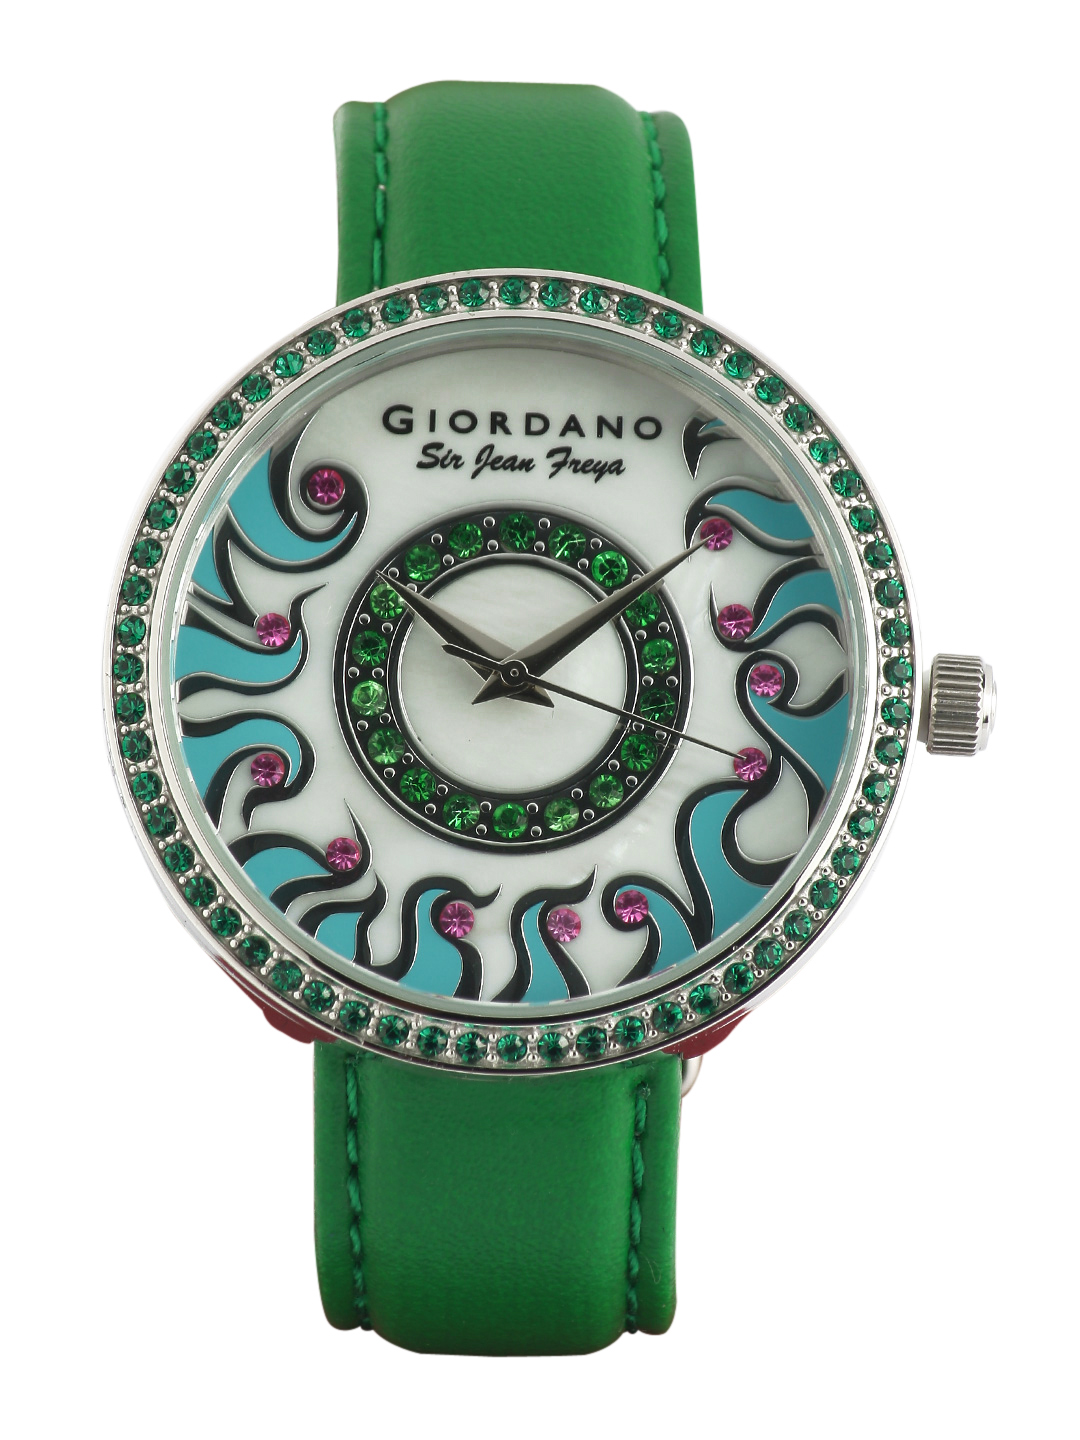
Giordano Women White Dial Watch
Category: Accessories / Watches / Watches
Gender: Women
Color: Green
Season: Winter 2016
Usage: Casual